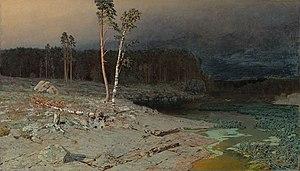
Nuit ukrainienne est une peinture à l'huile sur toile réalisée par le peintre ukrainien Arkhip Kouïndji. Le tableau de 1876 fait partie de la collection de la Galerie Tretiakov. Ses dimensions sont de 79 × 162 cm.
Sur l'île de Valaam est un tableau du peintre russe et ukrainien Arkhip Kouïndji, réalisé en 1873. Il fait partie des collections de la Galerie Tretiakov à Moscou. Ses dimensions sont de 76 × 130 cm.